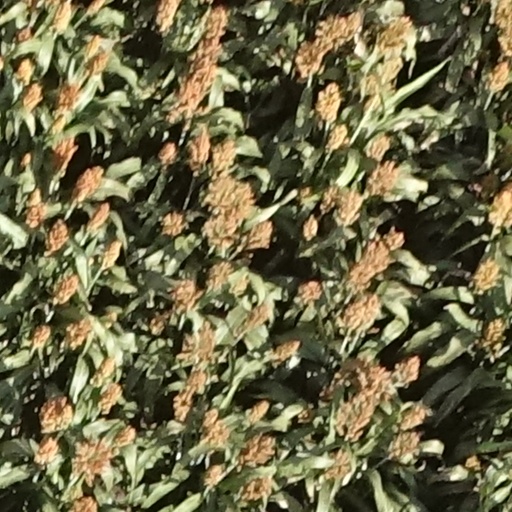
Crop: sorghum